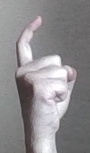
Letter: ra